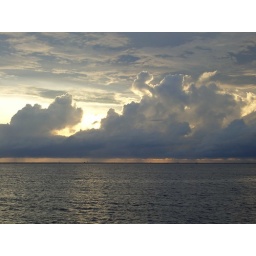
Fishing boats rolling in along the morning horizon with the sails up blowing the outriggers home